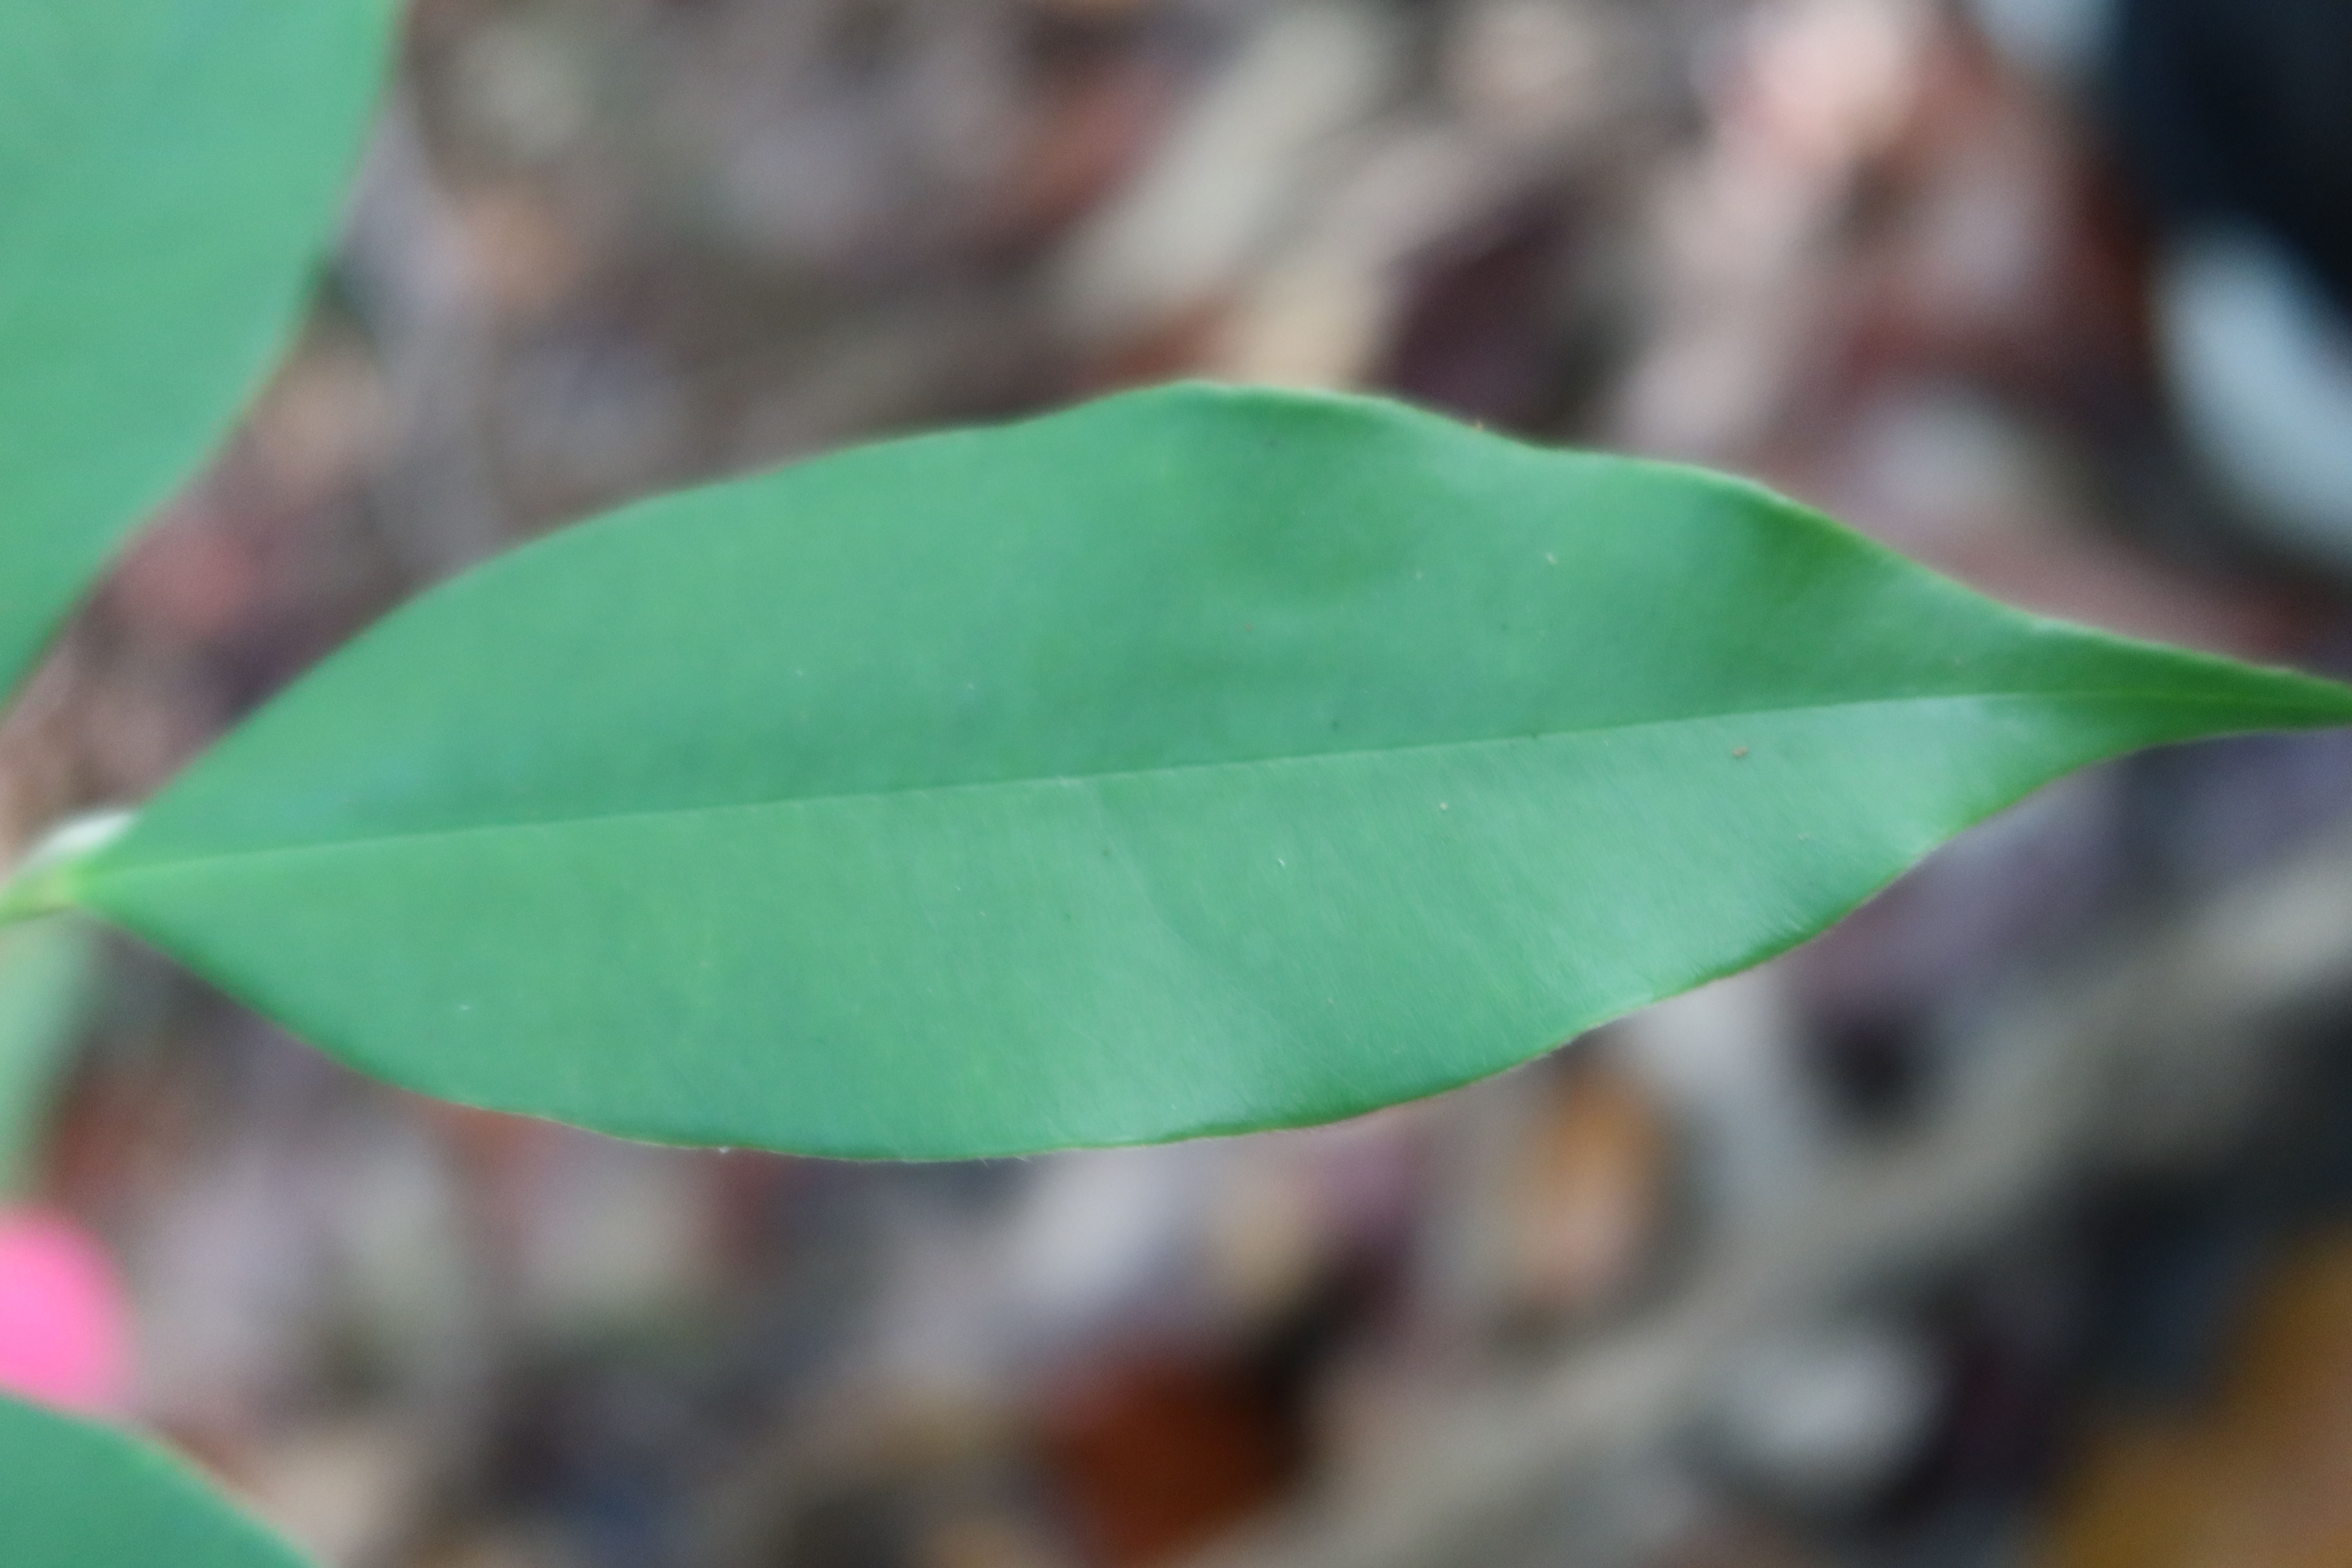
Label: Healthy